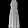
Label: Dress